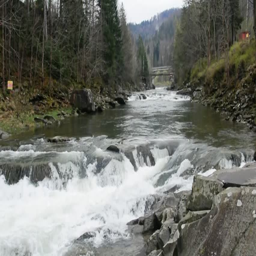
mountain river , flowing water , video of a mountain landscape